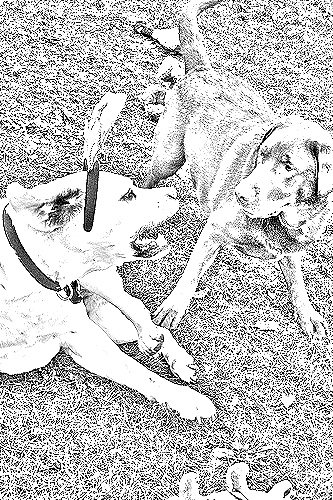
Portrait style: Sketch Portrait